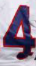
Number: 4